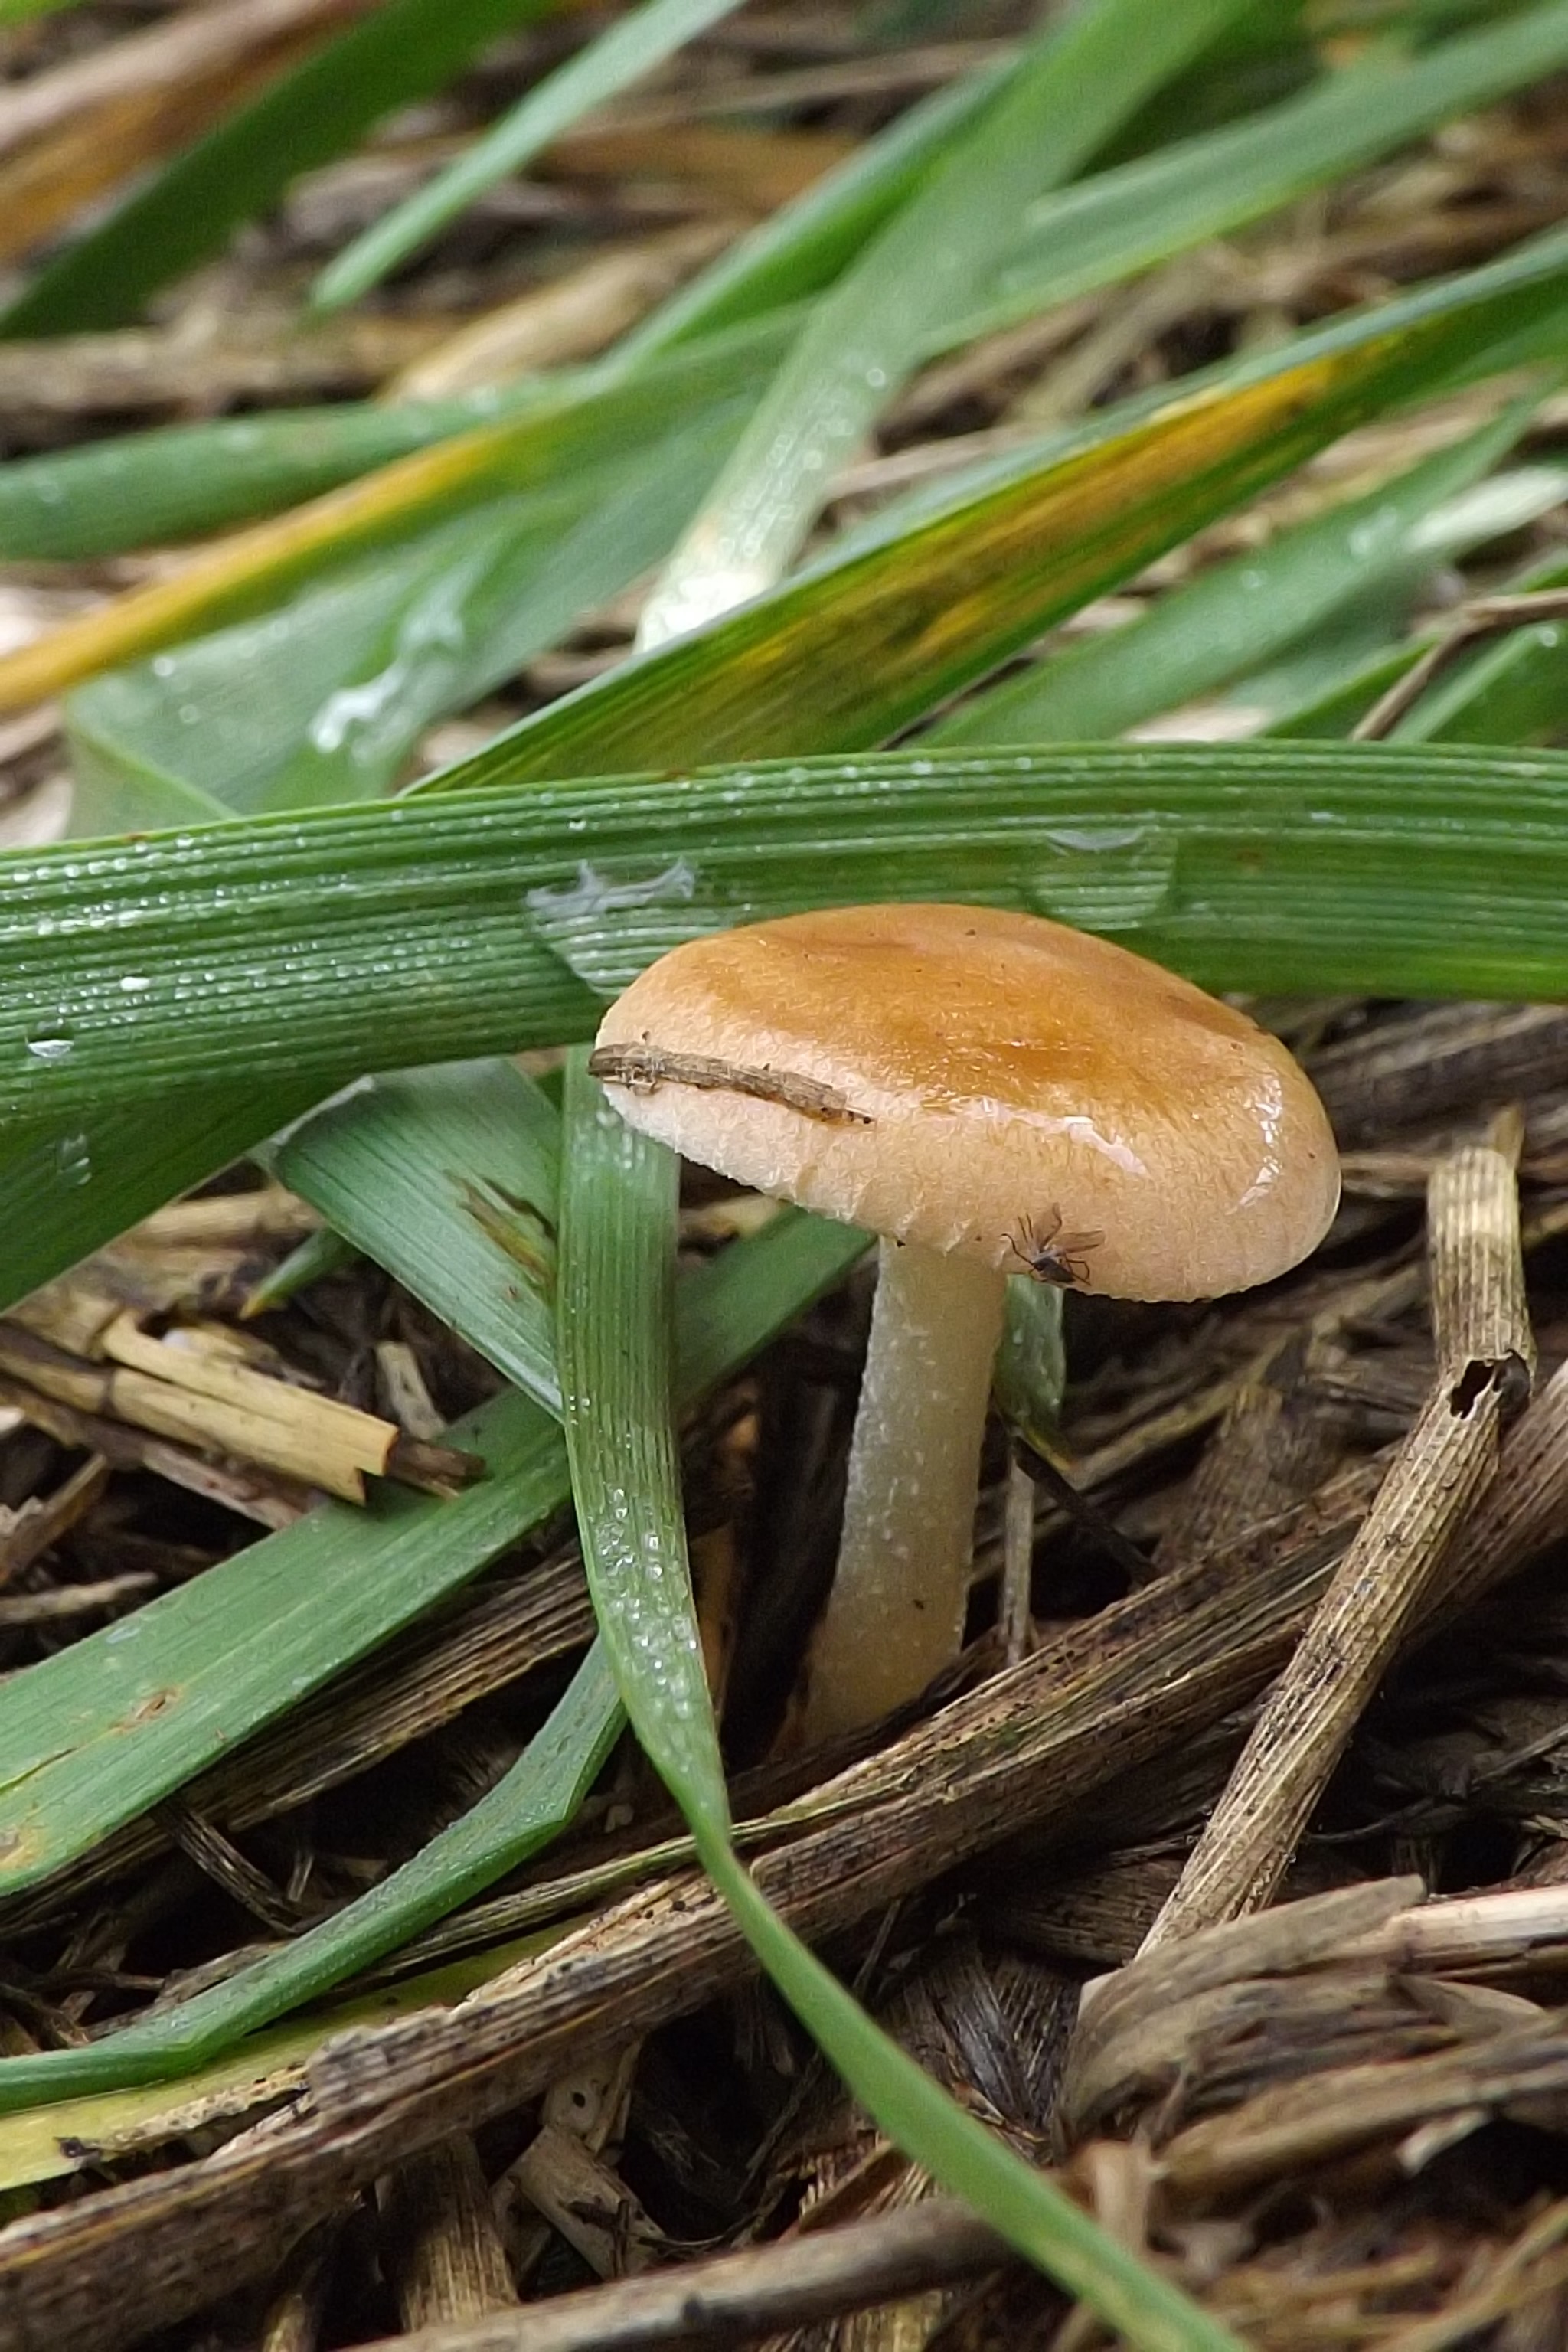
nature, forest, grass, plant, leaf, flower, green, botany, mushroom, flora, fauna, close up, fungus, macro photography, grass family, plant stem, medicinal mushroom